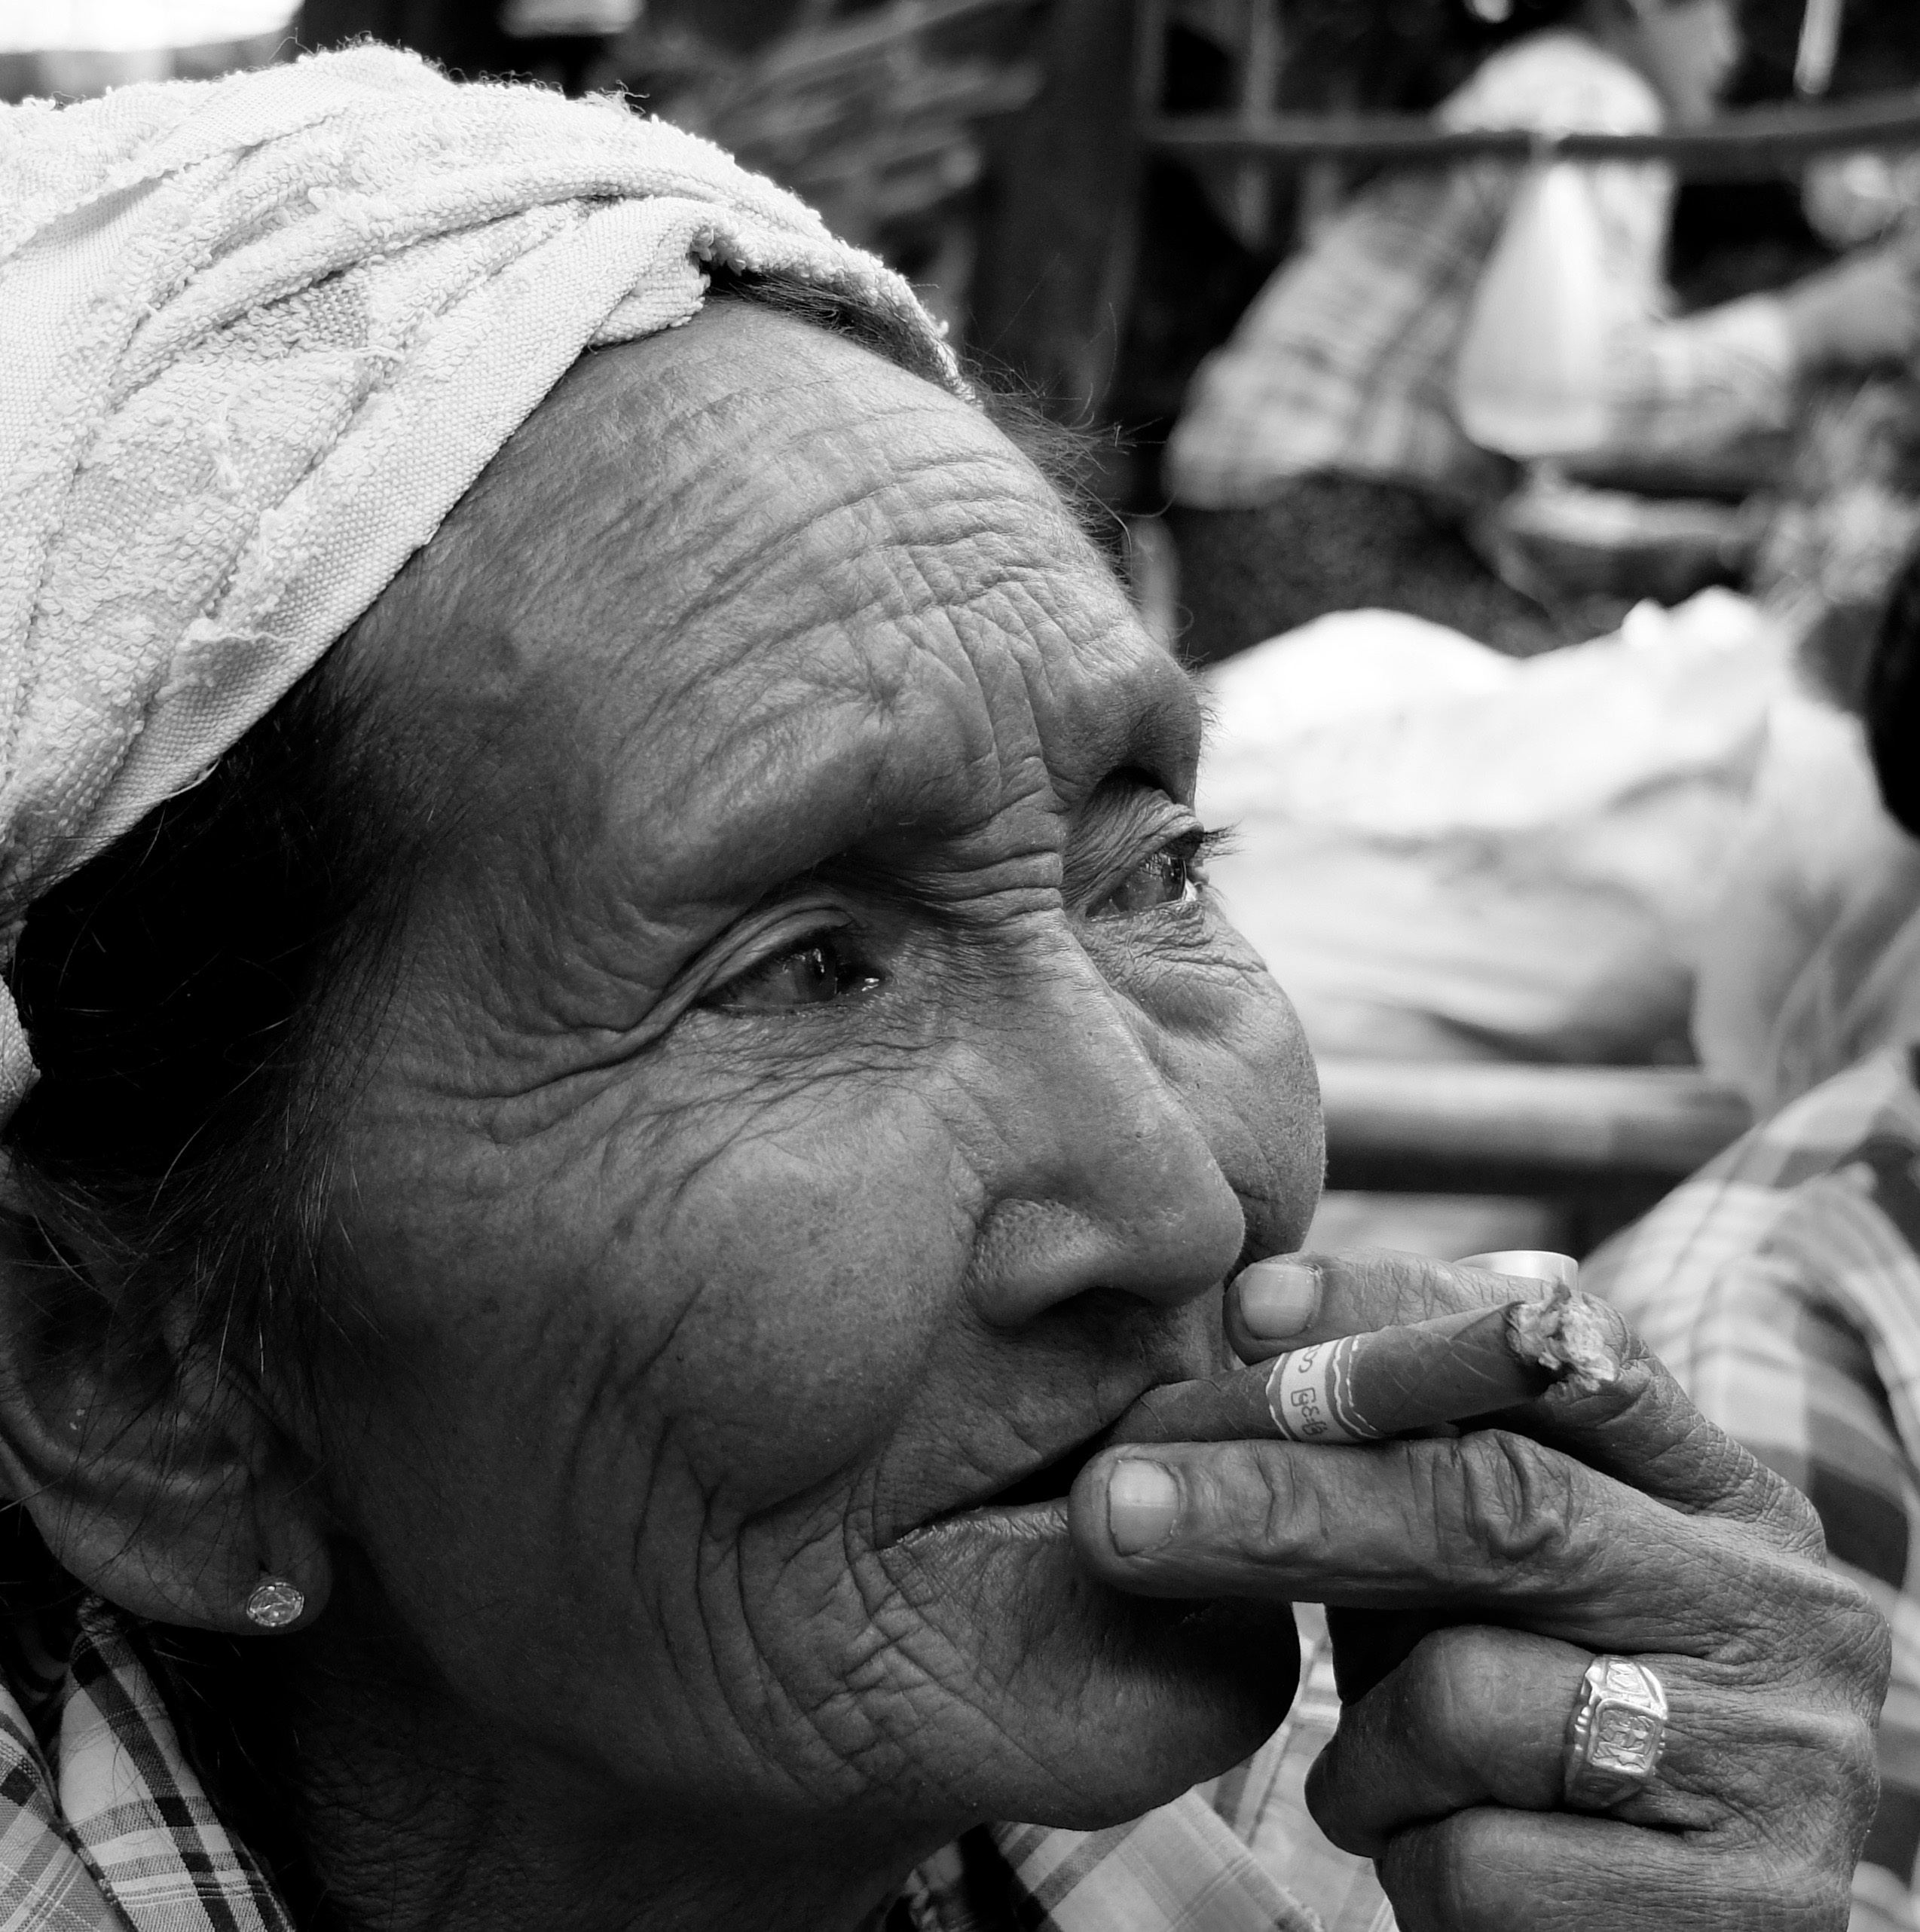
man, person, black and white, people, photography, smoking, male, statue, portrait, child, monochrome, facial expression, close up, face, eyes, temple, women, head, reflecting, look, emotion, myanmar, monochrome photography, pure birmanano